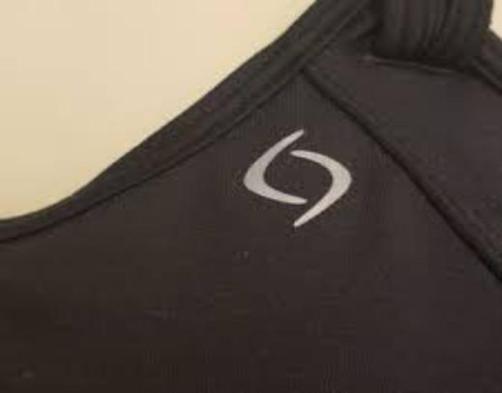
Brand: moving comfort-2
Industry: Clothes